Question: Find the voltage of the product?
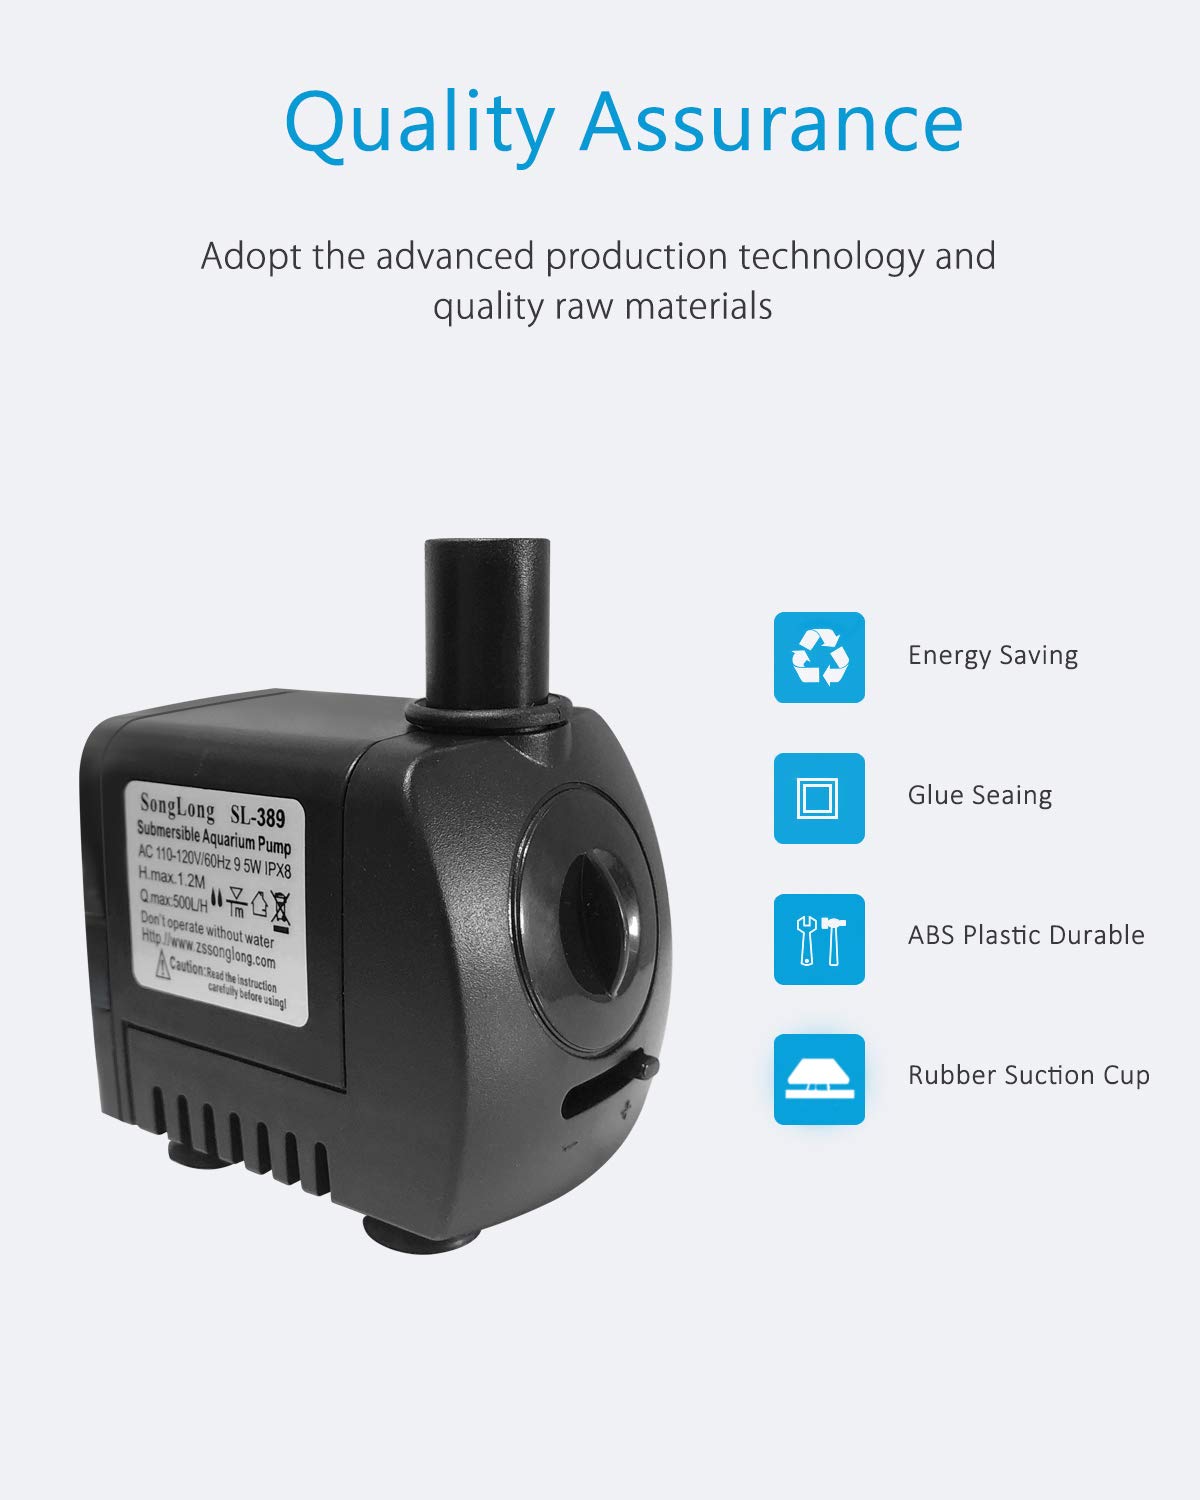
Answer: [110.0, 120.0] volt